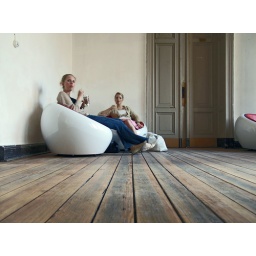
room with bowl chairs in every corner